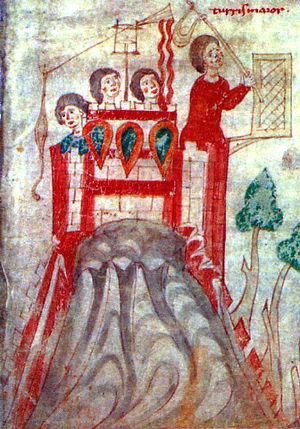
Le fustibale, ou fronde à manche, est une fronde montée sur un bâton d'environ un mètre de long. Les fustibales fonctionnaient comme une pierrière ou un trébuchet, le bras de levier formé par le manche servant à amplifier la force de projection. Elle était souvent utilisée lors des sièges comme arme défensive. Plusieurs enluminures montrent en effet des hommes juchés sur des remparts et équipés de fustibales, comme le Liber ad honorem Augusti, enluminé en Italie du Sud vers 1195-1197.